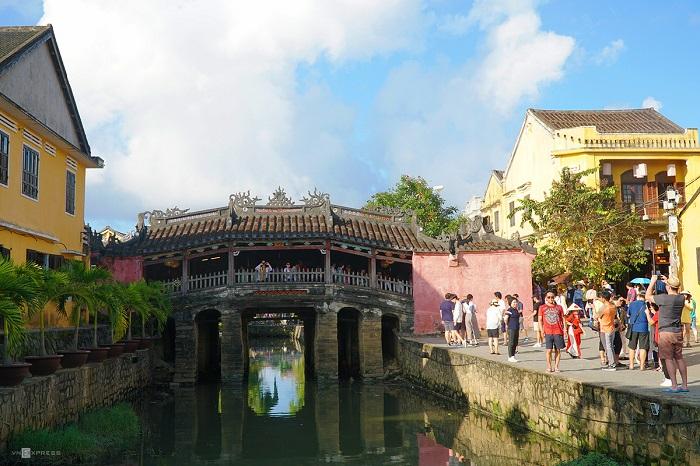
có nhiều người đang di chuyển bên bờ sông